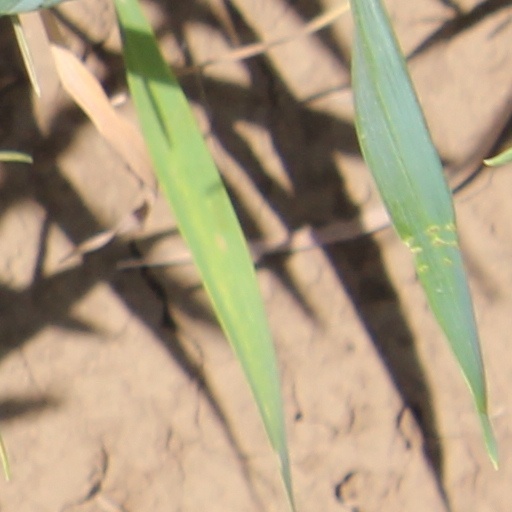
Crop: wheat